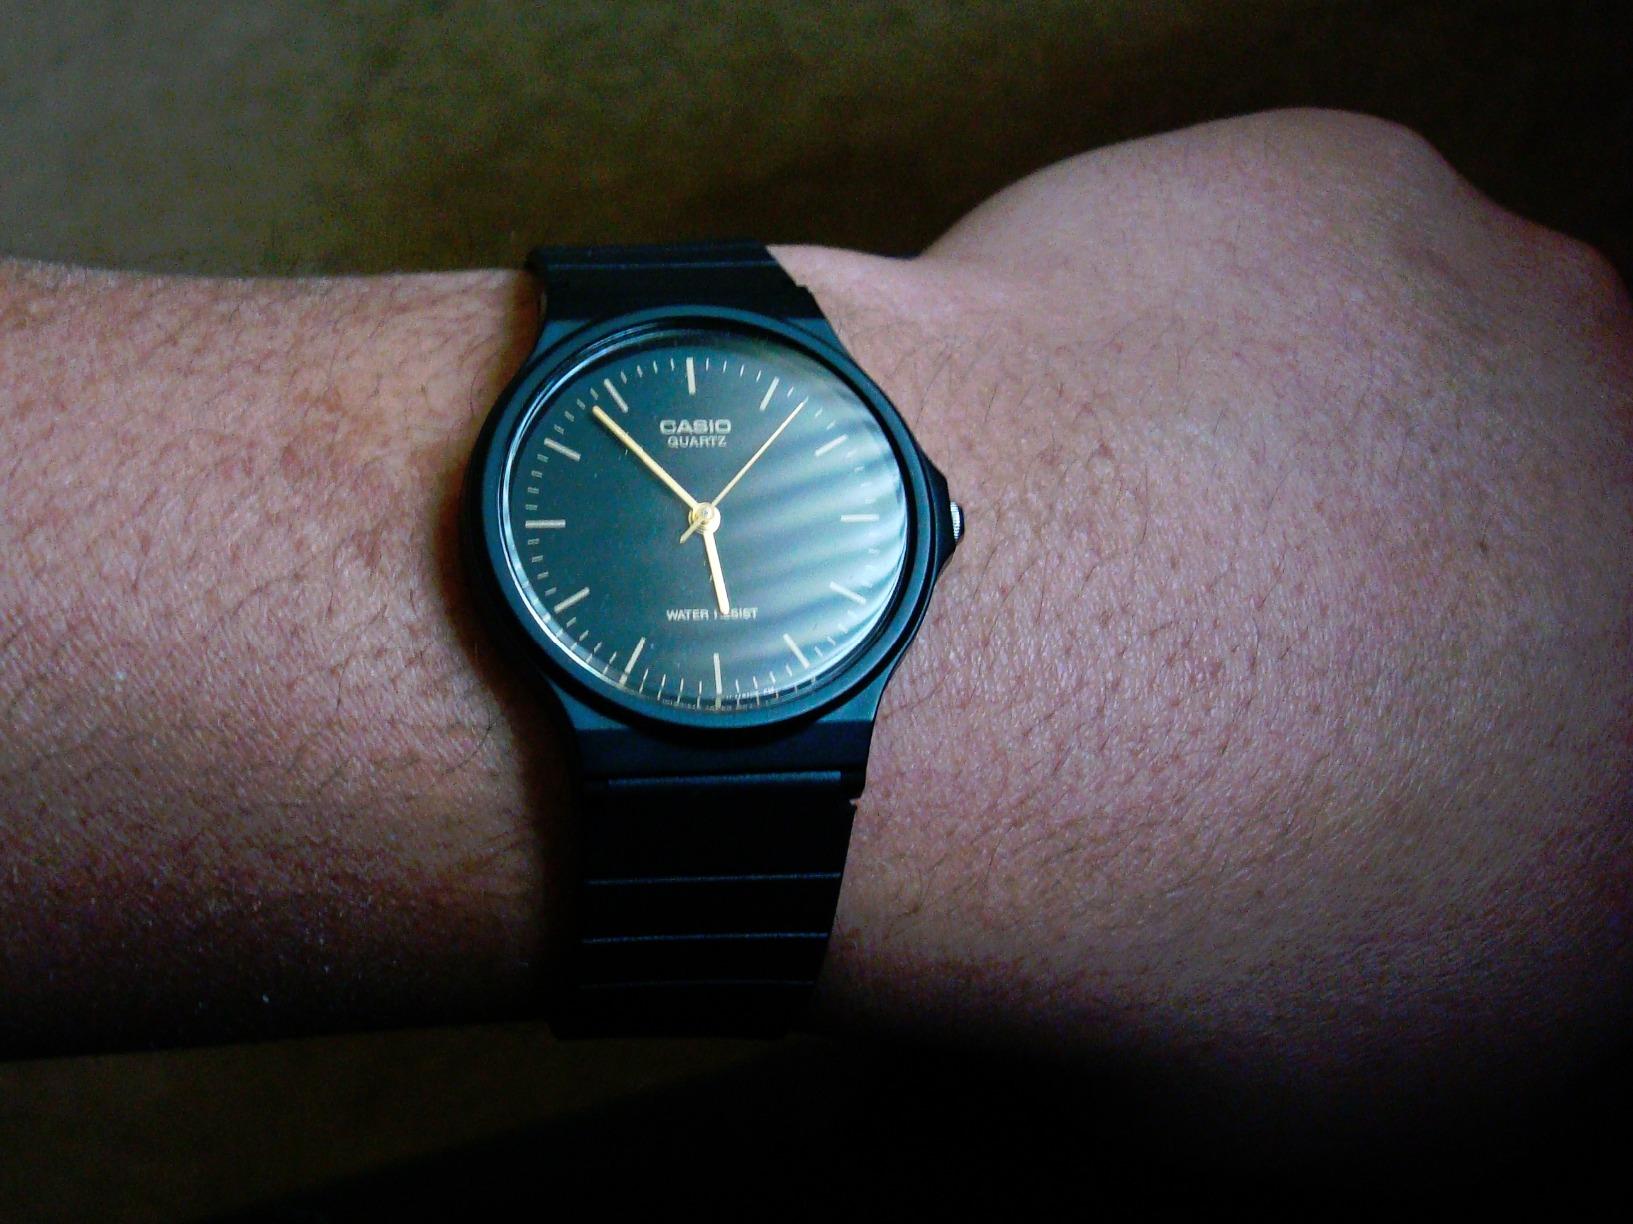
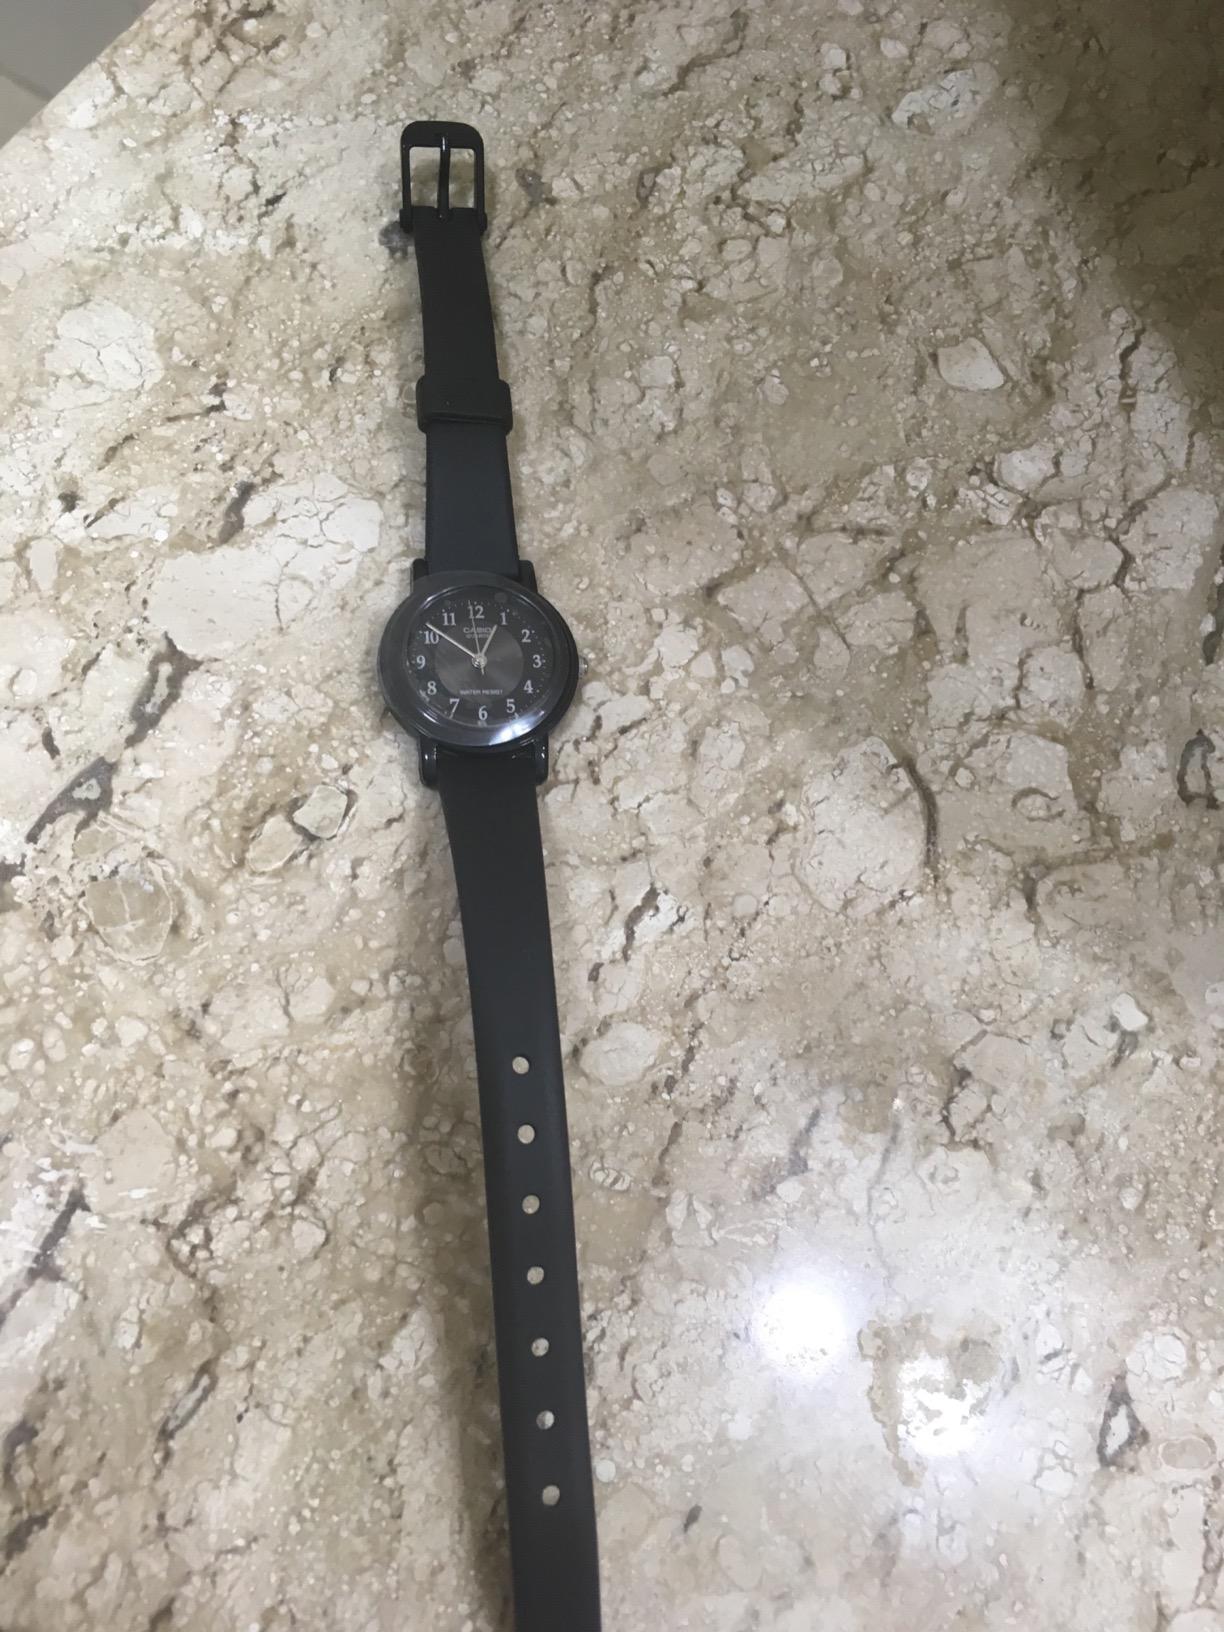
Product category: accessories_watch
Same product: no